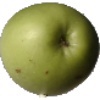
Label: Apple Granny Smith 1